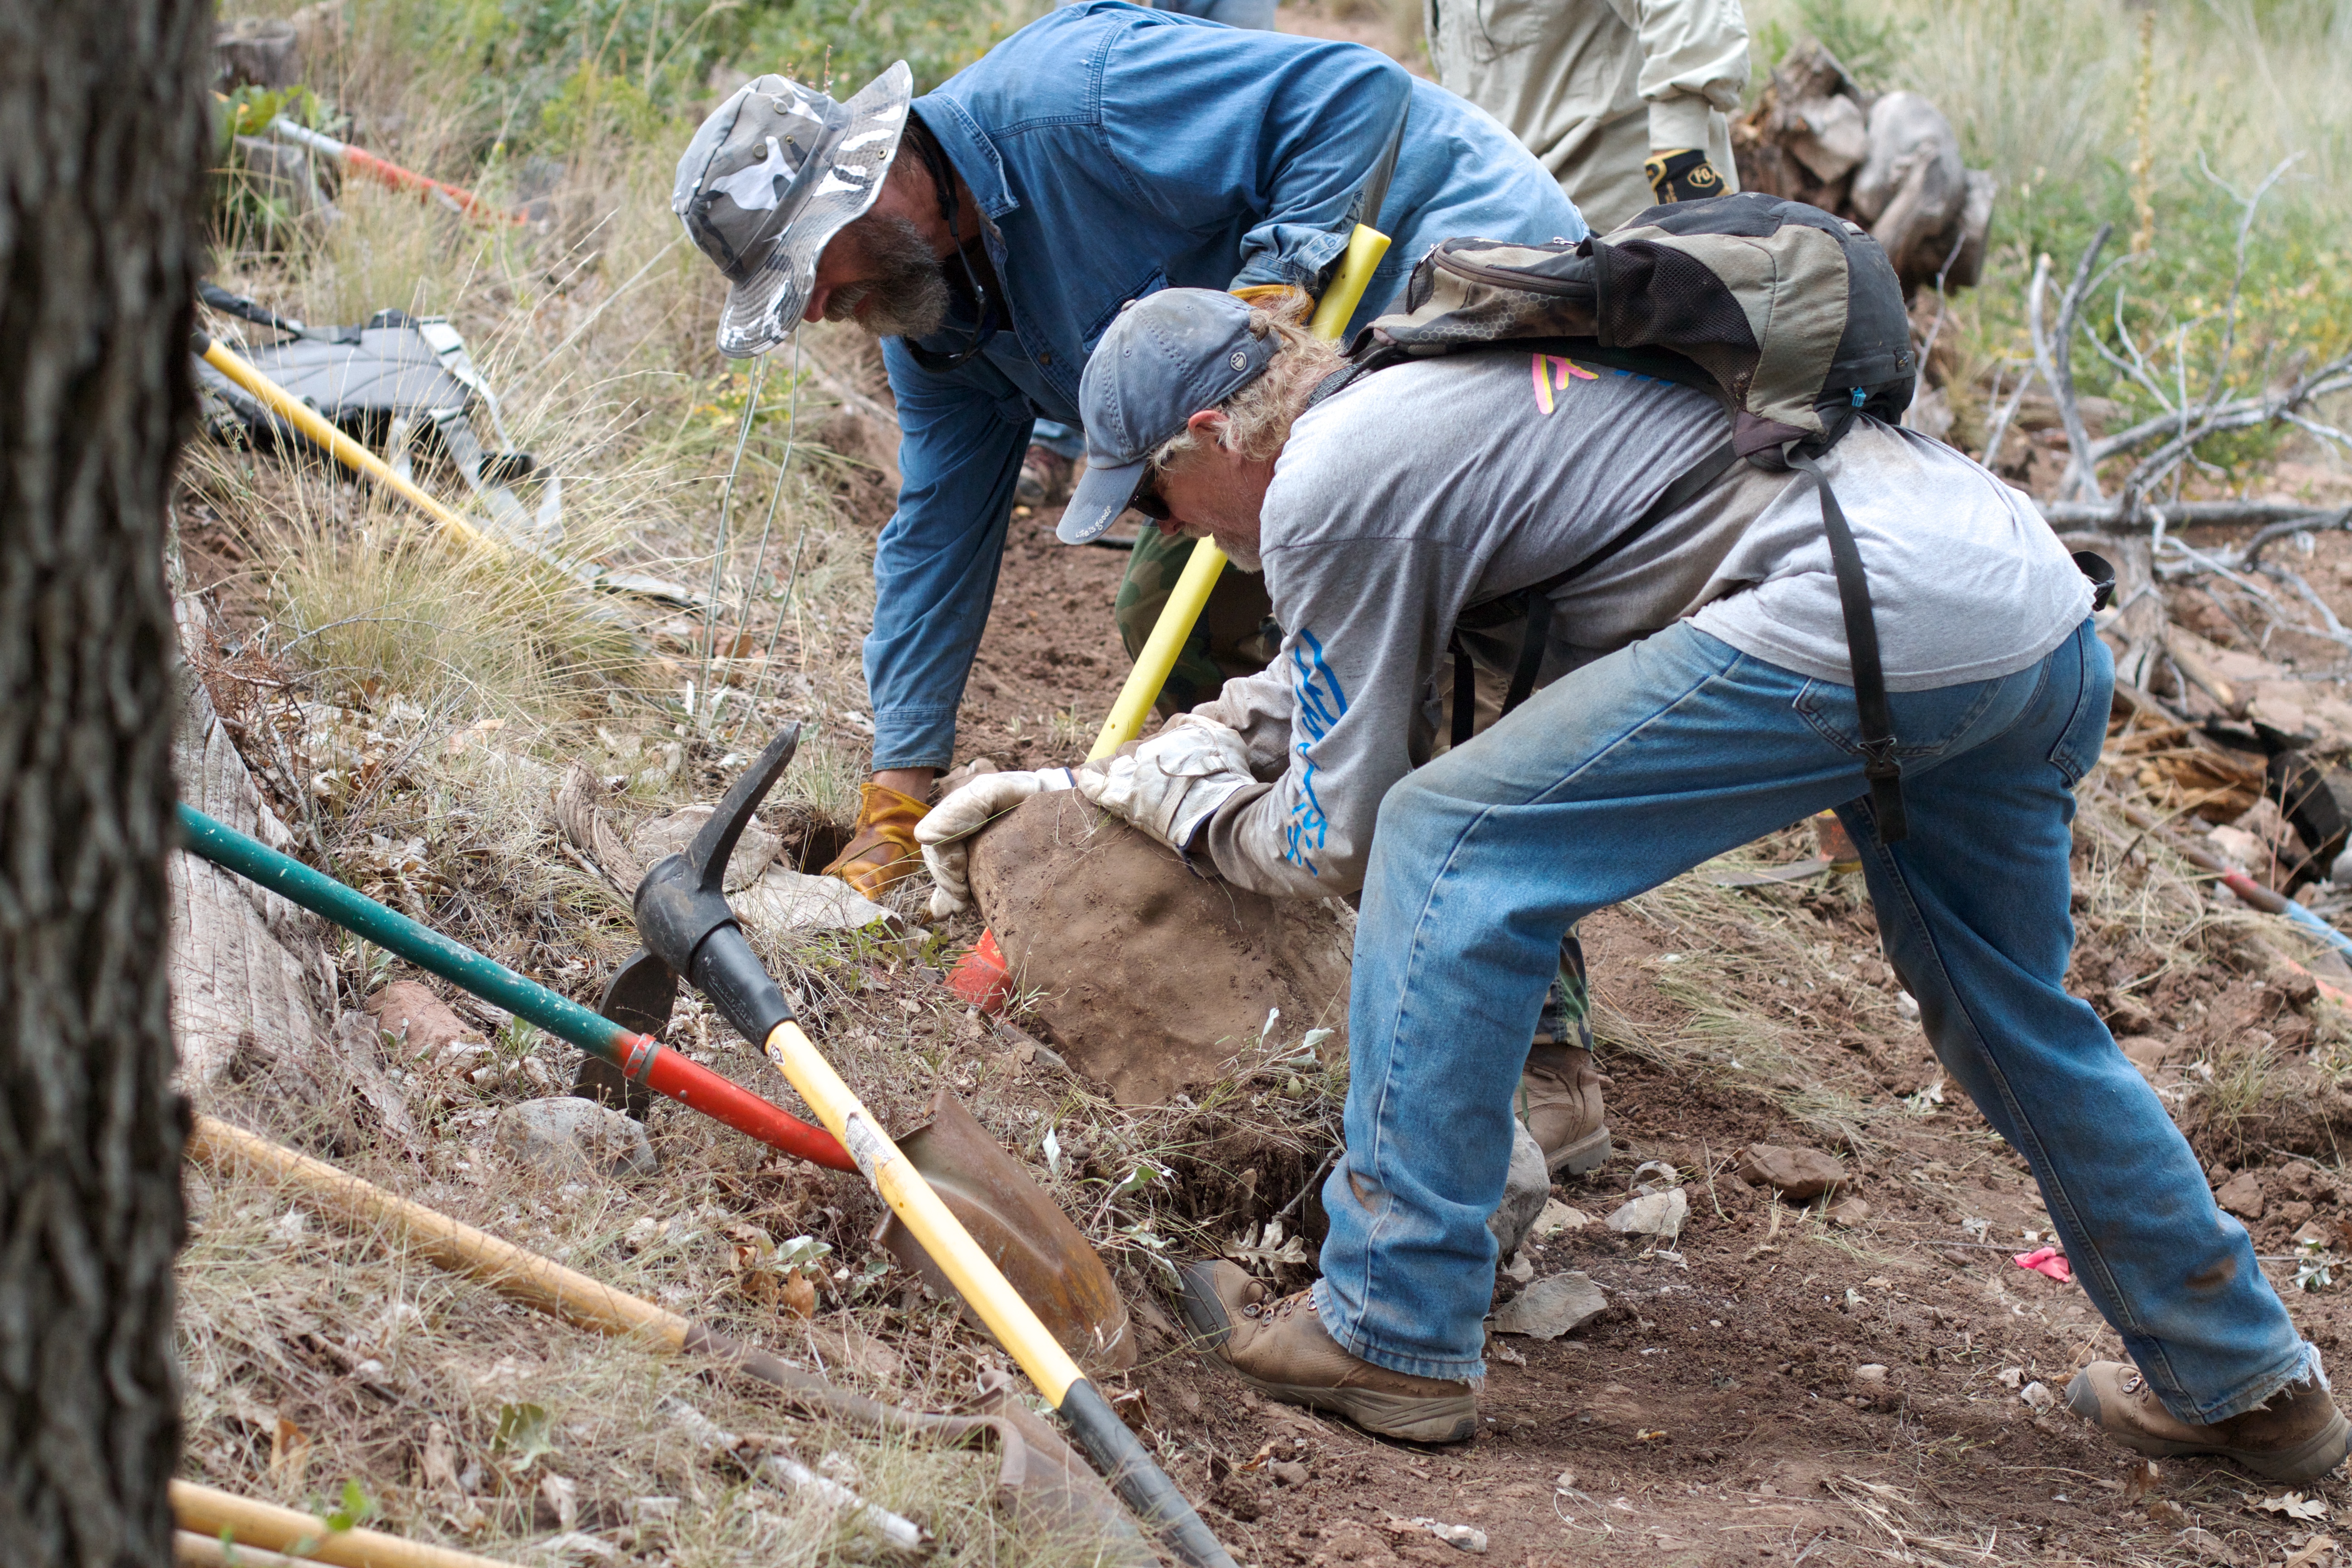
track, soil, geology, pstrails, geological phenomenon